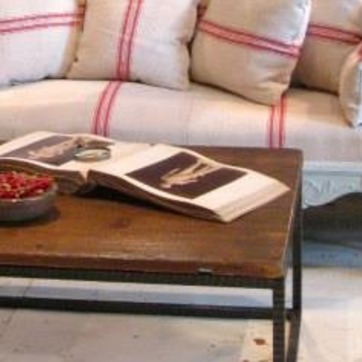
Material: paper